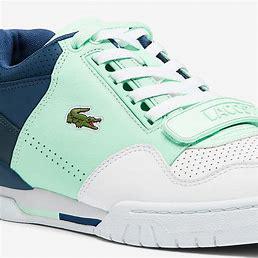
Brand: Lacoste
Model: 100